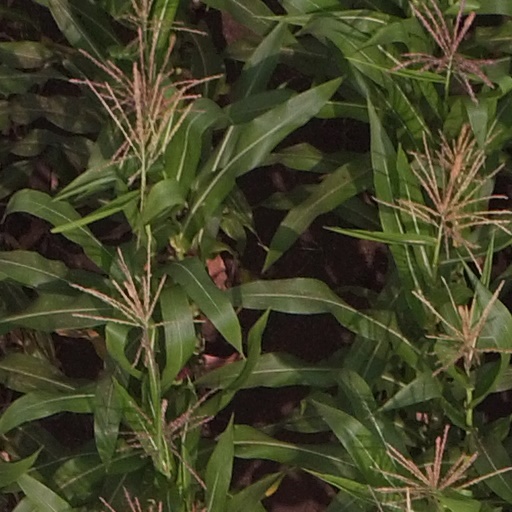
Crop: maize; corn